Paraíba do Sul

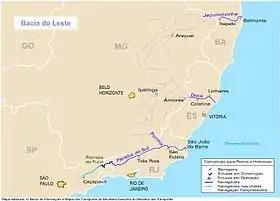
Southeastern Brazil with major rivers highlighted

Unlike rivers in northern Brazil where seasonal variations in water temperature generally are relatively limited, those in southern Brazil, such as Paraíba do Sul, exhibit distinct differences between winter and summer. During a survey of the river in Lorena, São Paulo, the water varied from in the summer to in the winter. The pH is neutral and generally fluctuates between 6 and 8.